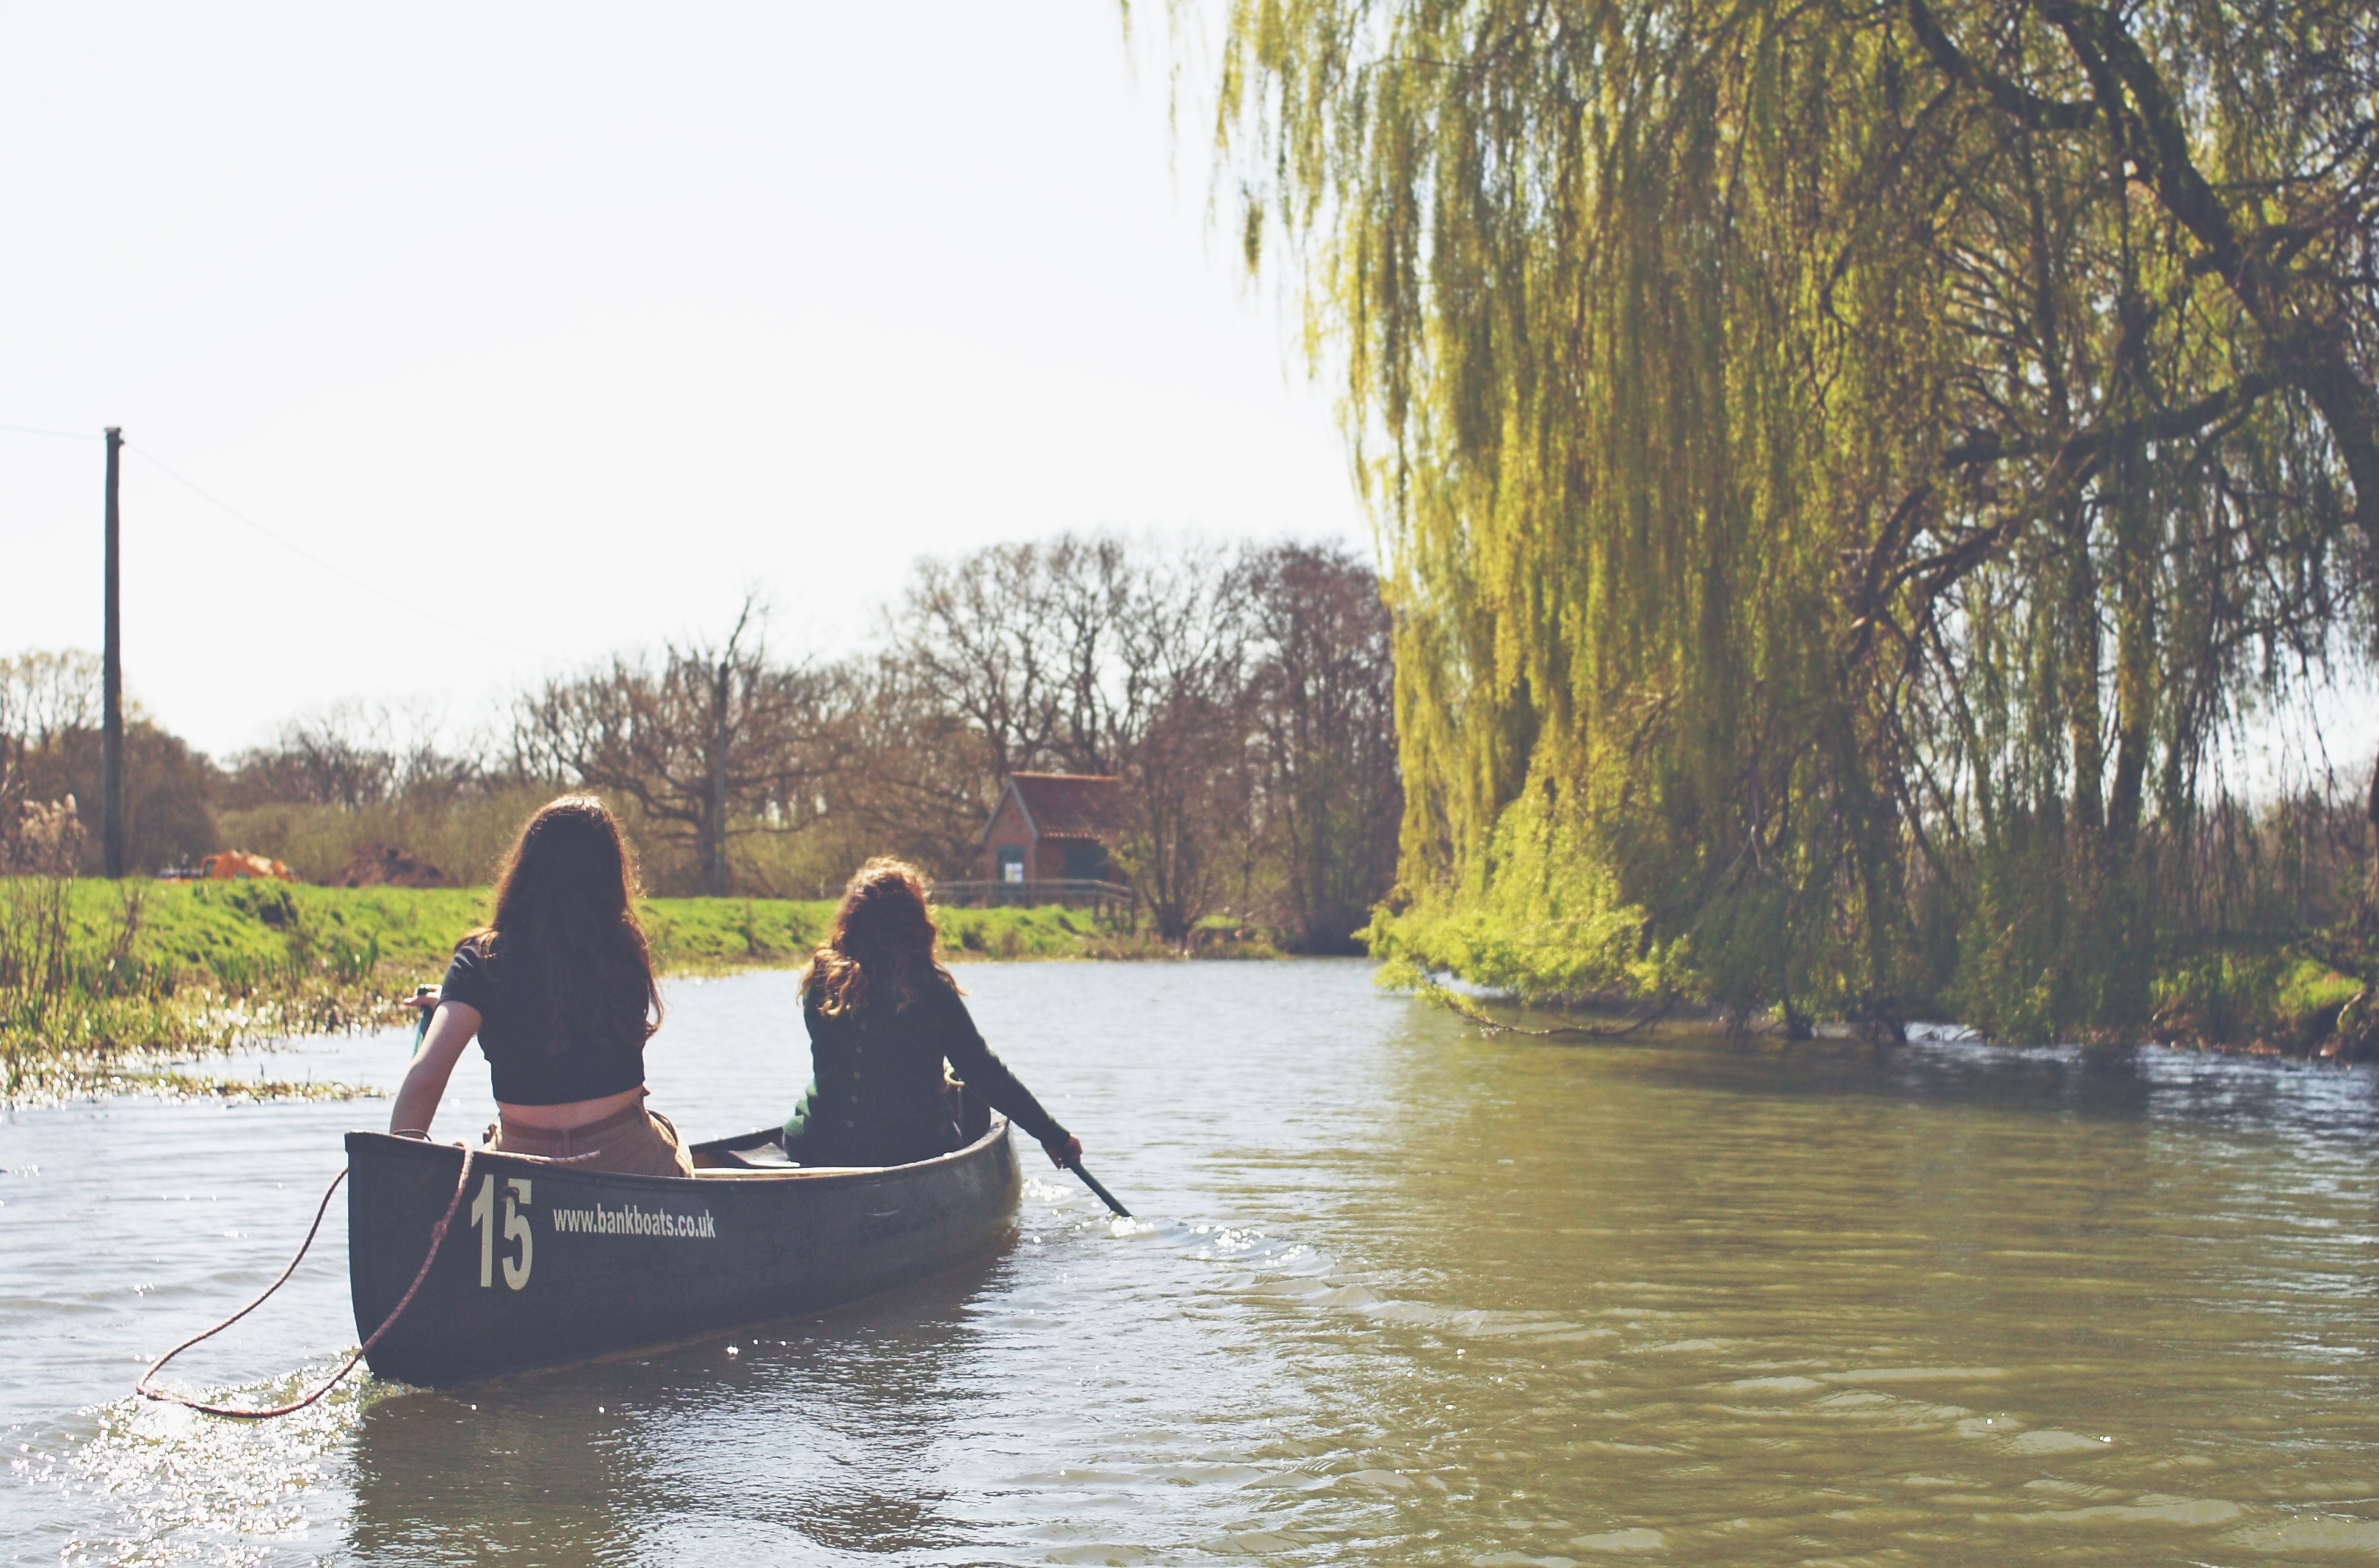
boat, river, canoe, paddle, vehicle, waterway, boating, watercraft, canoeing, watercraft rowing